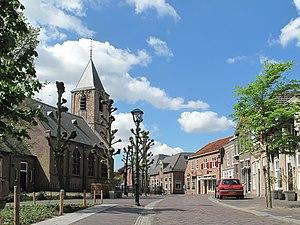
Nootdorp est un village situé dans la commune néerlandaise de Pijnacker-Nootdorp, dans la province de la Hollande-Méridionale. Le 1ᵉʳ janvier 2003, le village comptait 10 938 habitants.